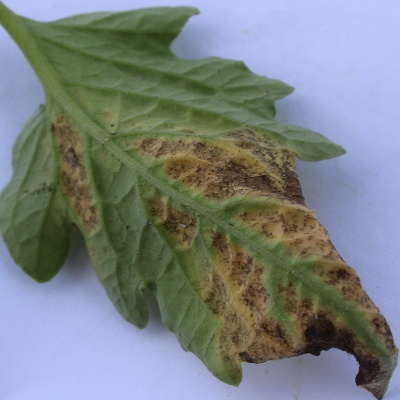
Crop: Tomato
Condition: verticulium wilt